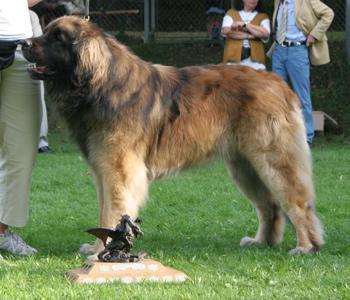
Leonberg